Maurine Whipple

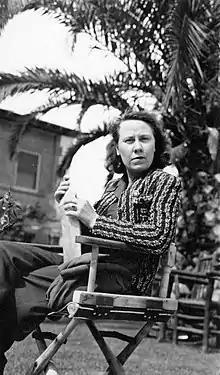
Whipple in 1954

In 1942, Whipple wrote an article on the LDS Church for "Look" that portrayed the LDS Church favorably, called "Meet the Mormons". In June 1942, she stayed in an apartment near historian Fawn M. Brodie in Hanover, New Hampshire, while she rewrote her concept for a Western romance novel, which she titled "The Arizona Strip". The book was never finished. She gave guest lectures in cities on the west coast and midwest starting in the 1940s, with lectures supporting the war effort, until the mid 1970s. In 1943, Whipple wrote a short story set in Salt Lake City in 1918 during the Spanish Flu epidemic. A dying young wife is healed by a priesthood blessing from her husband. The story, "A Grain of Mustard," is considered one of Whipple's most positive depictions of the LDS Church.